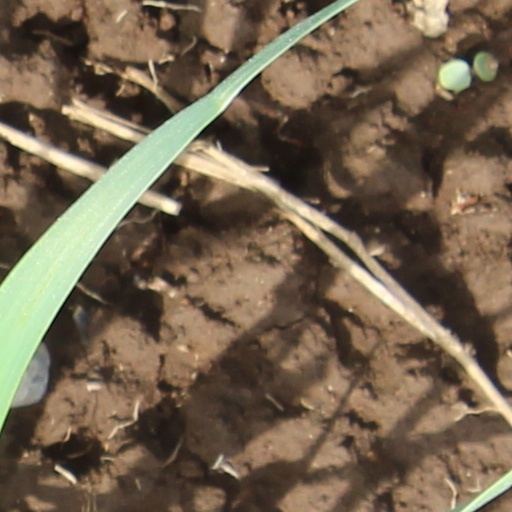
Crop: wheat